WKAR (AM)

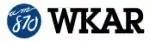
Former logo

Before 2010, Michigan Radio flagship WUOM in Ann Arbor was the only source of 24-hour NPR news programming for Lansing; its signal easily covers most of the Lansing area. That year WKAR's programming began to be simulcast on a WKAR-FM HD Radio digital subchannel, originally its HD2 subchannel, before moving to the HD3 channel in 2012. (WKAR 870 programming has since returned to the HD-2 subchannel.)